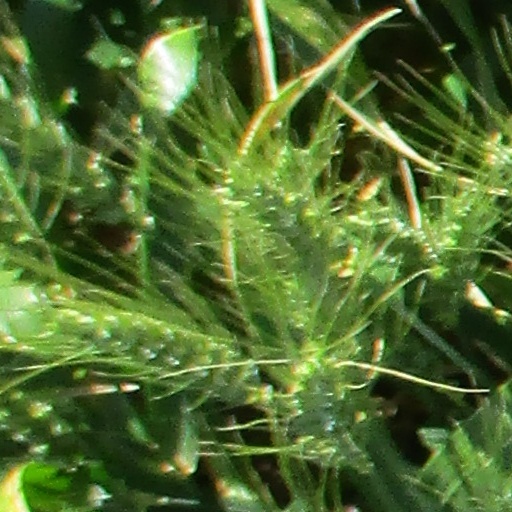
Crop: wheat